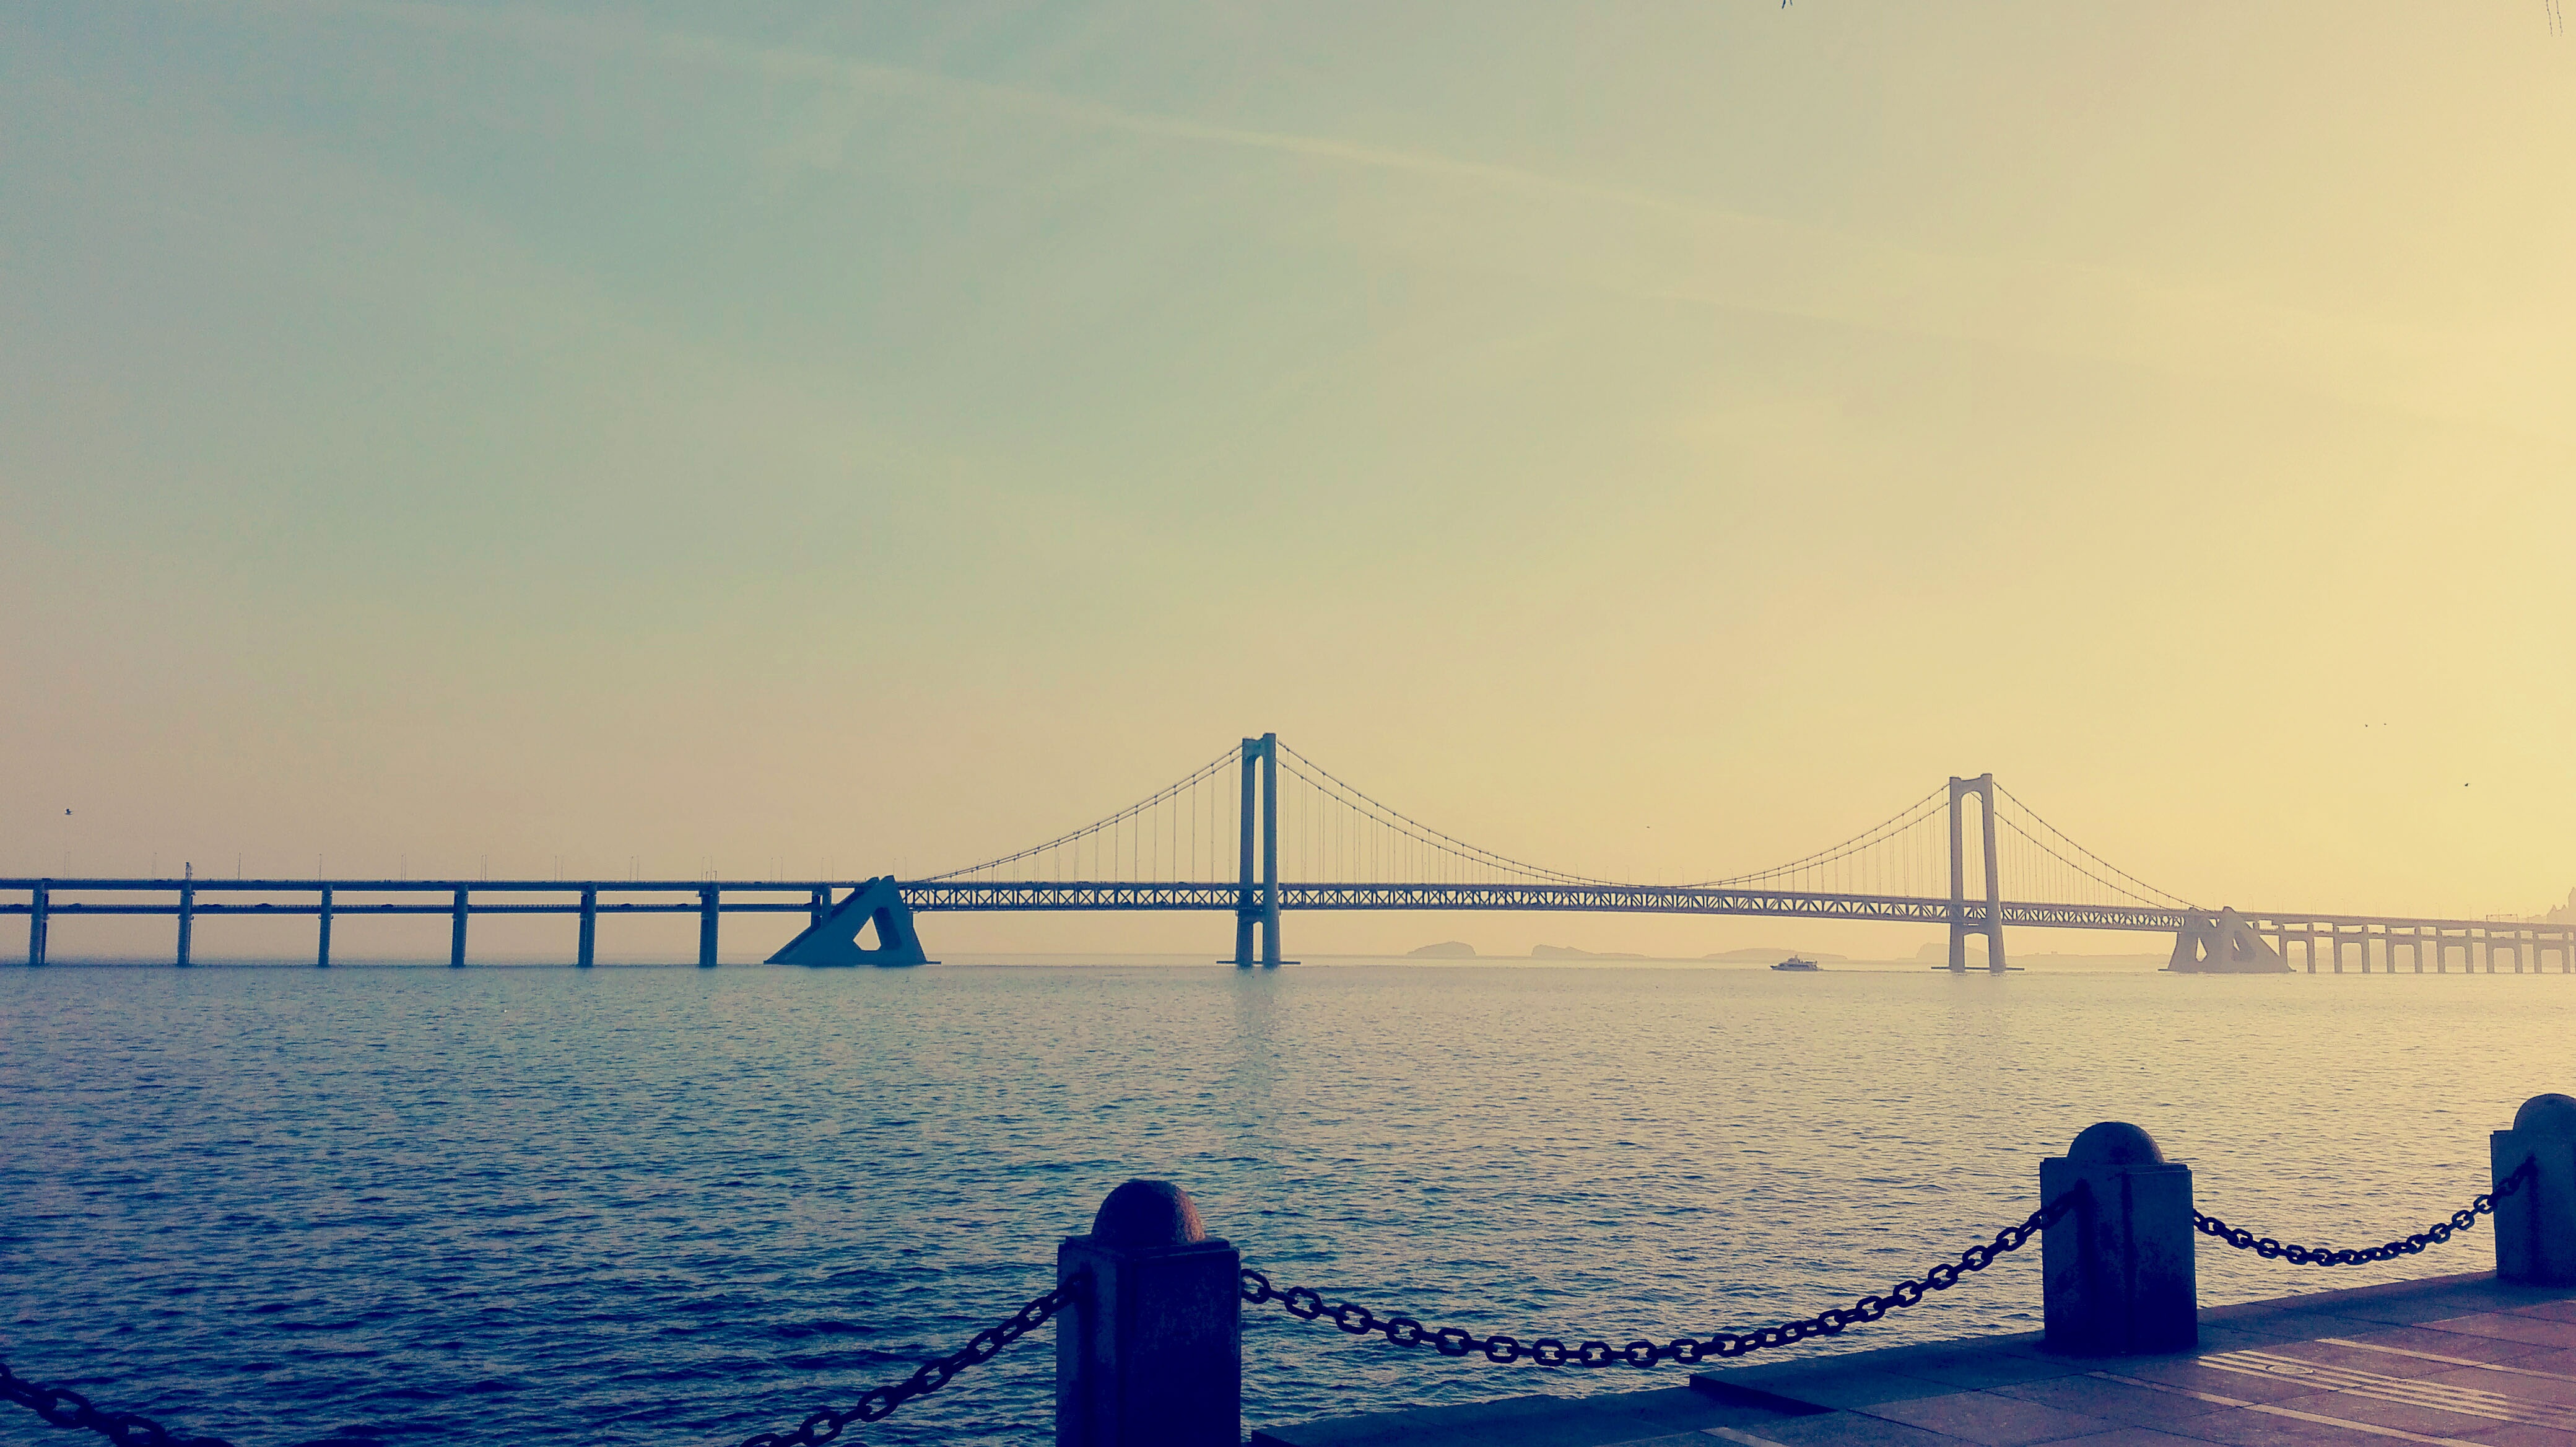
beach, sea, horizon, sunrise, sunset, bridge, morning, wave, dawn, city, pier, river, dusk, evening, twilight, bay, china, dalian, nonbuilding structure